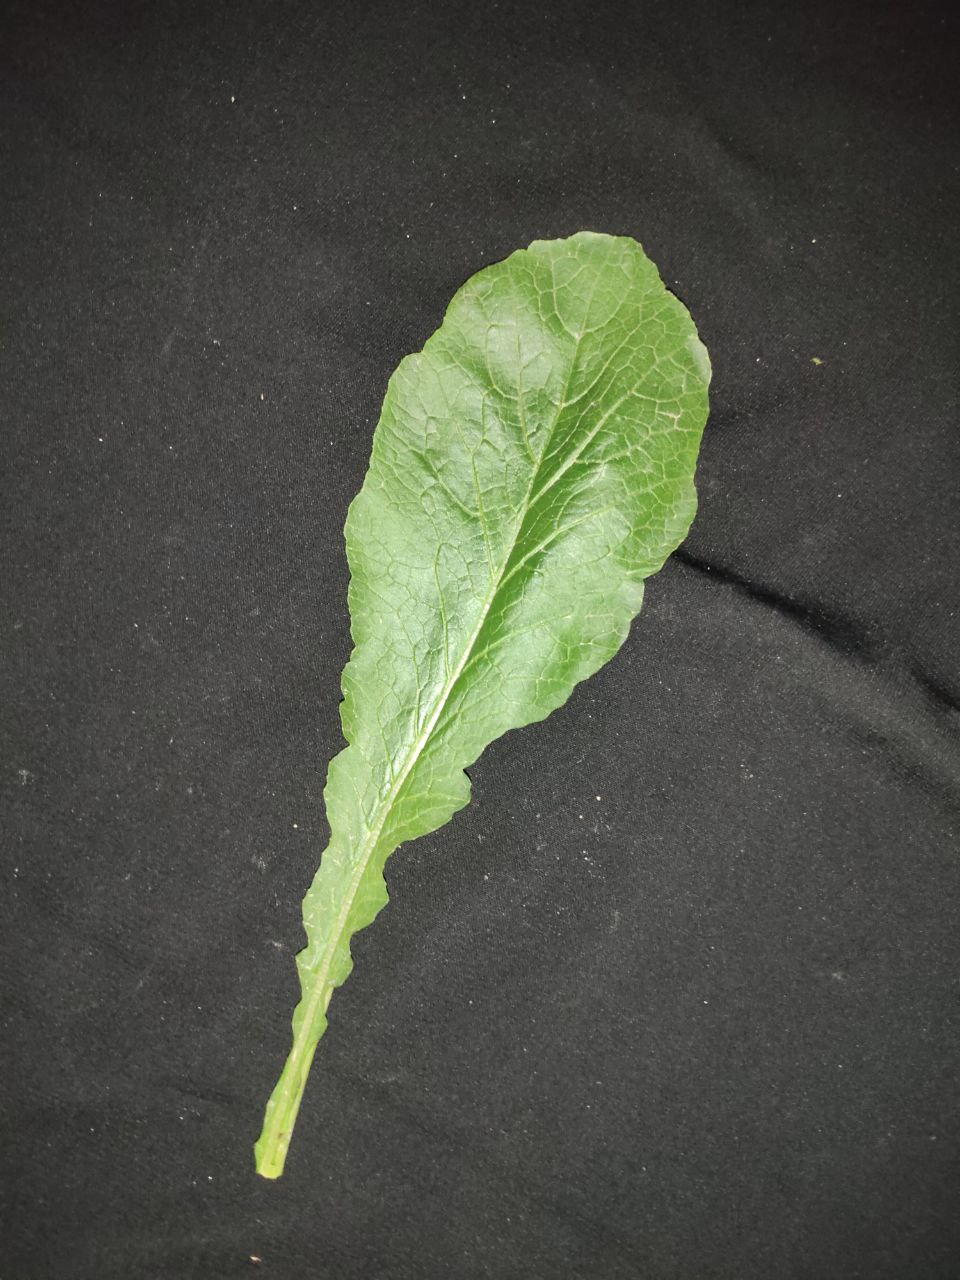
Label: Fresh leaf